Greyfriars, Canterbury

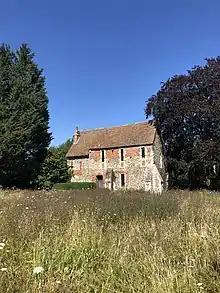
Greyfriars Chapel

In 1919, Major HG James, the owner of the Greyfriars estate, attempted to restore the single surviving building from the estate to its original form, and commissioned some excavation of the grounds. This building was the former guesthouse, which is now known as the Greyfriars Chapel.